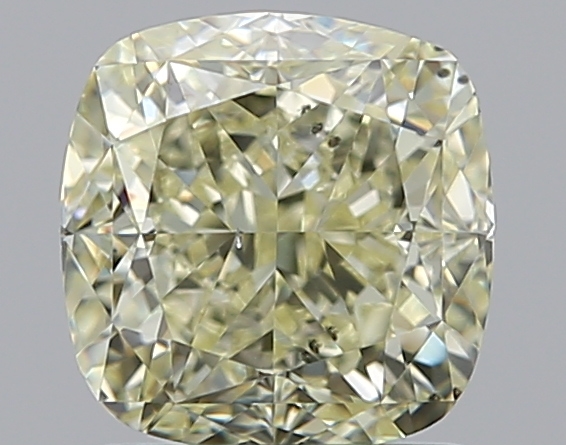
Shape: cushion
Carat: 1.52
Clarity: SI2
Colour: U-V
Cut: EX
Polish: EX
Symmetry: GD
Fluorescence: N
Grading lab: GIA
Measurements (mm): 6.2 x 6.13 x 4.29